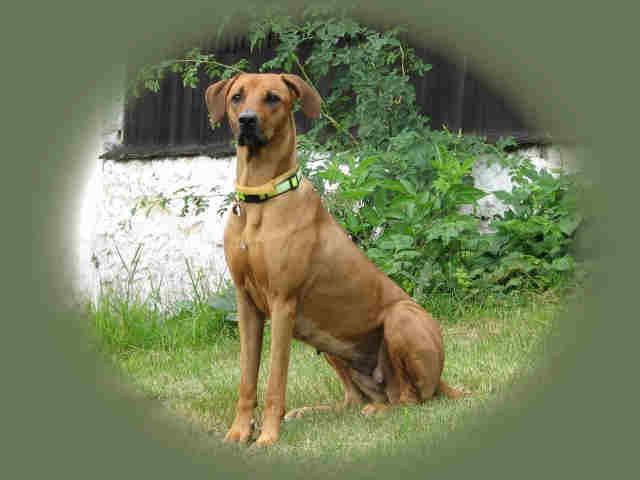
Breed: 230-n000080-Rhodesian_ridgeback